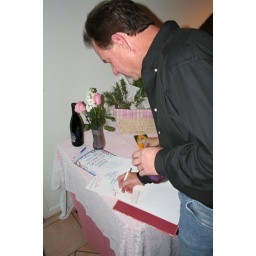
Gerry signs in the guest book